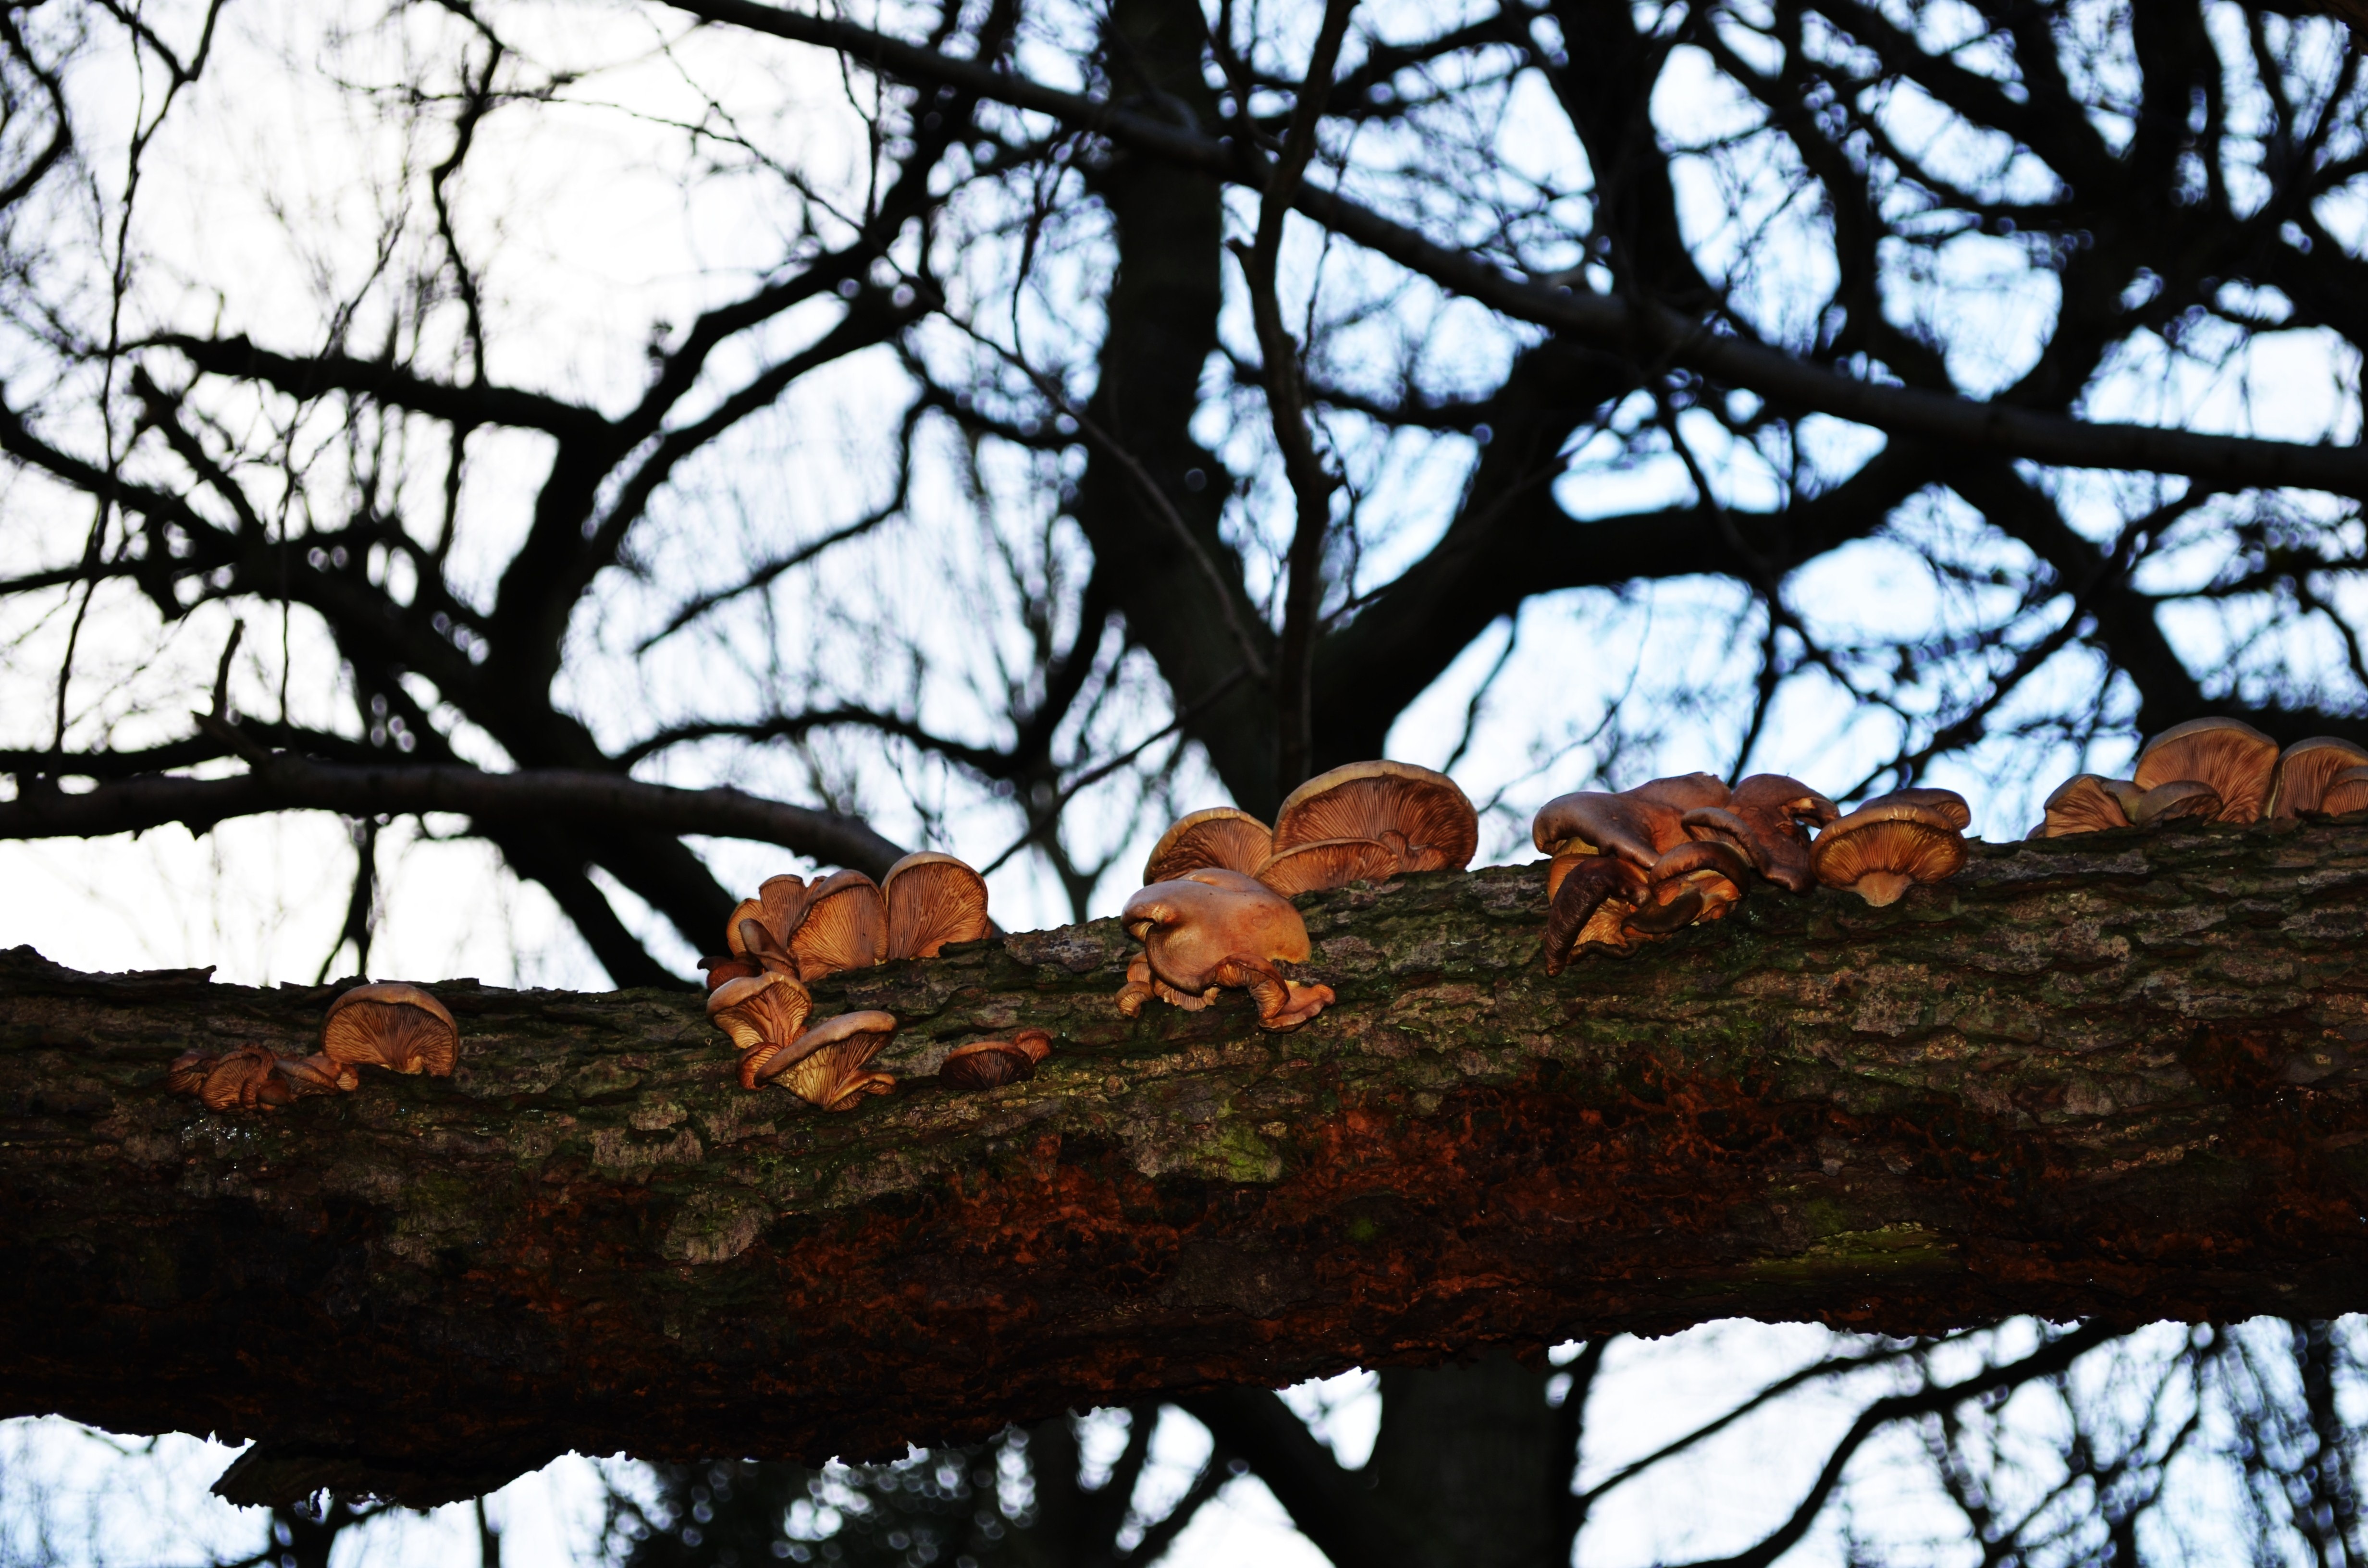
tree, nature, forest, branch, plant, wood, white, leaf, flower, trunk, wildlife, autumn, brown, mushroom, black, season, fungus, background, woody plant